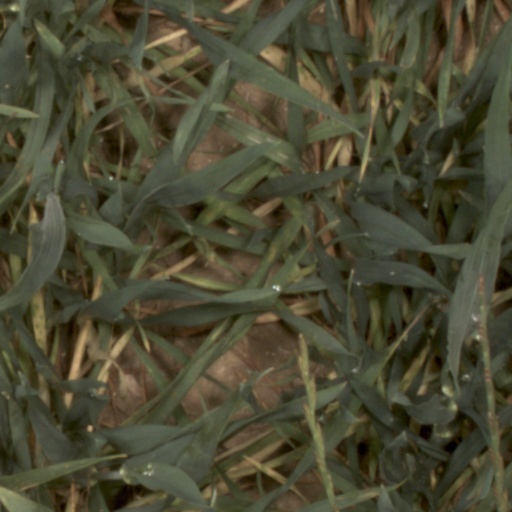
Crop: wheat